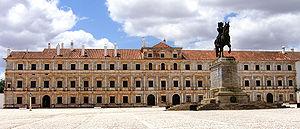
Cet article recense les plus grandes places urbaines, pour ce qui est de la superficie.